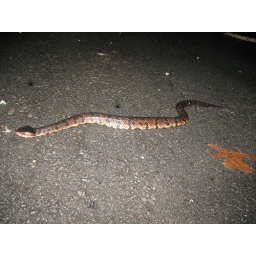
Found in emergent (partly submerged) grasses just off cement boat landing on lake in SW Arkansas.